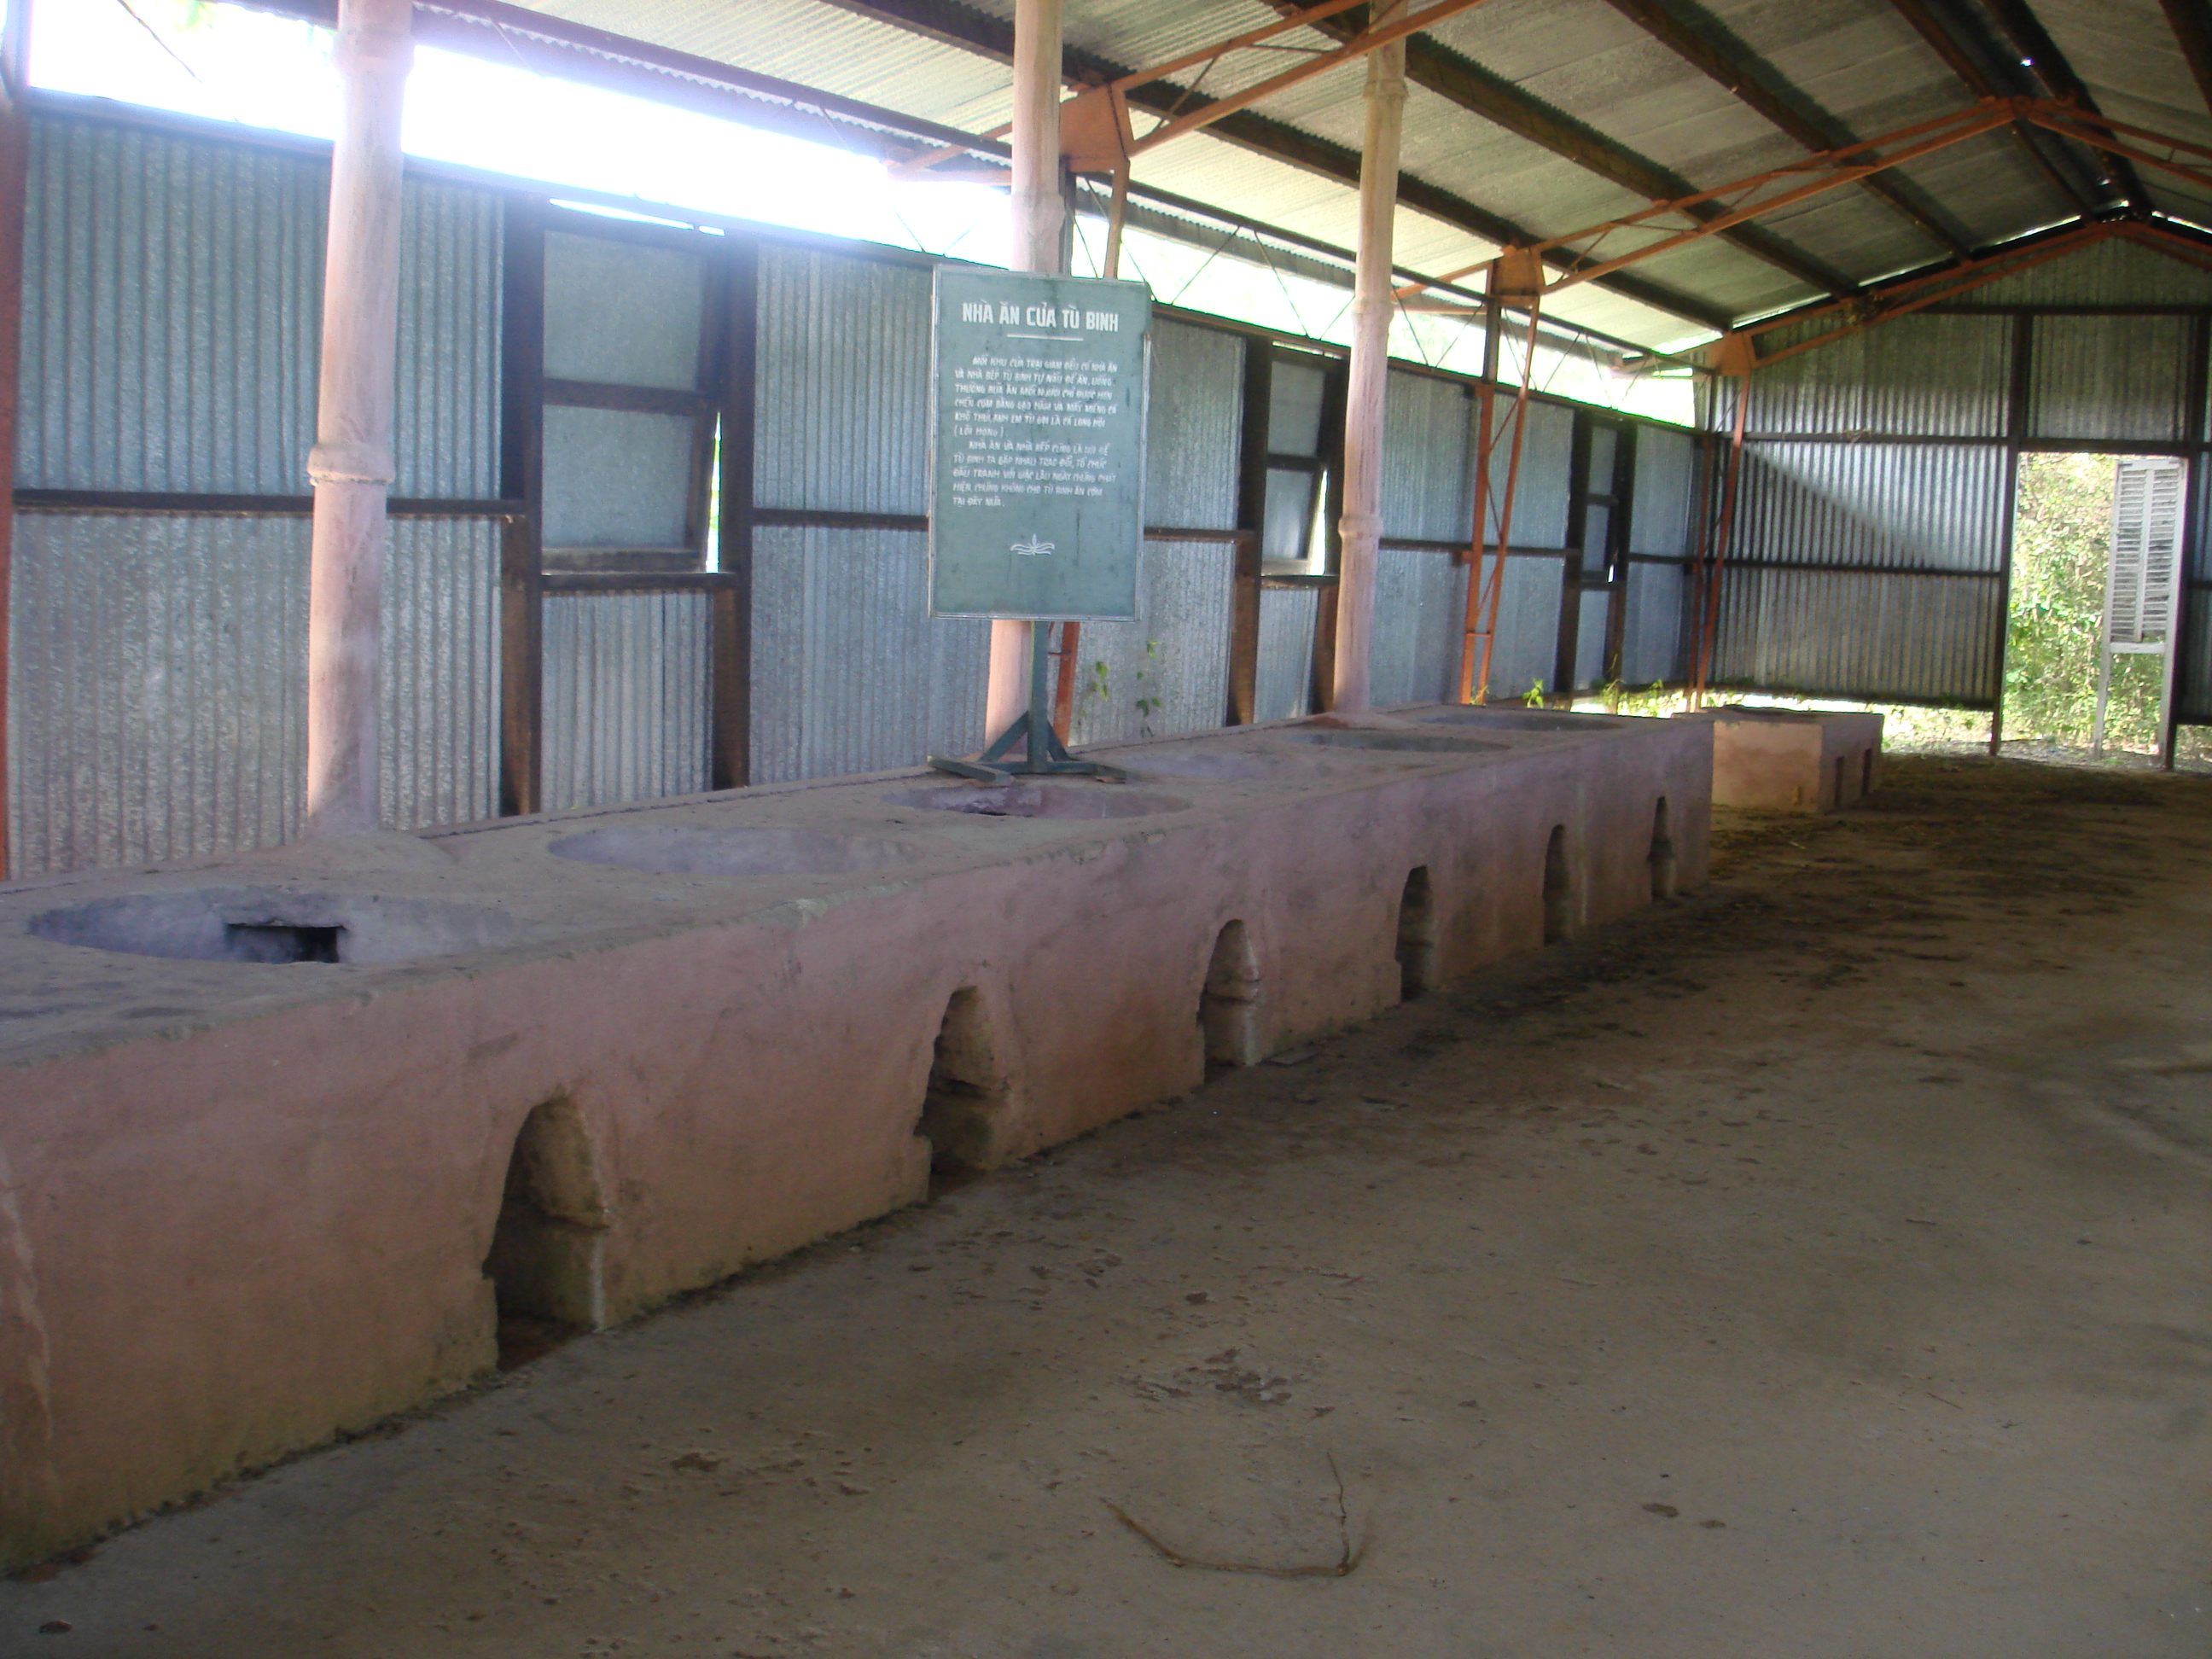
user: text: Biển hiệu trong hình có màu gì?
assistant: text: Xanh lá cây

user: text: Trên bệ bê tông dài nhất có bao nhiêu lỗ tròn?
assistant: text: Sáu

user: text: Dựa vào thông tin trên biển hiệu, công trình này là gì?
assistant: text: Nhà ăn của tù binh

user: text: Ngoài mục đích ăn uống, biển hiệu còn đề cập đến vai trò khác của nhà ăn và nhà bếp đối với tù binh là gì?
assistant: text: Là nơi để tù binh gặp nhau và trao đổi tôn kế/thông tin